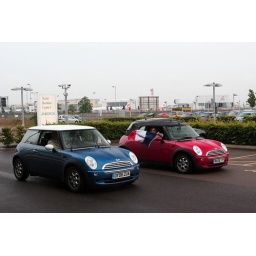
The French get their blue and red minis ready... &lt;i&gt;picture taken by Annet Sandoogchian.&lt;/i&gt;